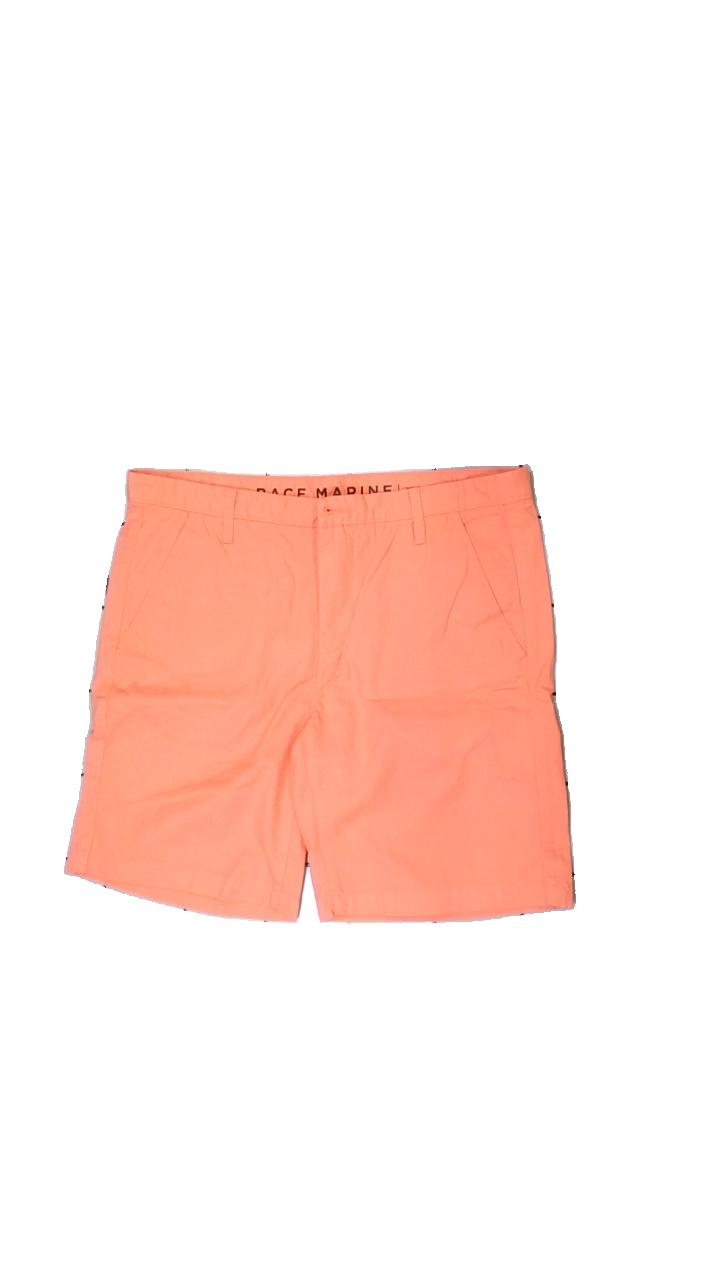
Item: Shorts (Men)
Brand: Race Marine
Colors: Pink
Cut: Regular
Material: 100% cotton
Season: All
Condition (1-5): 3
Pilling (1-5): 3
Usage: Reuse
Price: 50-100